Battle of Kranji

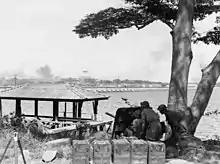
Australian anti-tank gunners overlooking the Johor Causeway between Singapore and Malaya. The men are manning a 2-pounder anti-tank gun.

In the early hours of 10 February, Japanese forces suffered their heaviest losses during the Battle of Singapore. While moving up the Kranji River, advance landing parties from the 4th Regiment of the Imperial Guard Division found themselves under heavy fire from Australian machine gunners and mortar teams. They also found themselves surrounded by oil slicks, which had been created by Allied personnel emptying the nearby Woodlands oil depot, to prevent its capture. A scenario feared by Yamashita came to pass by accident; the oil was set alight by Allied small arms fire, causing many Japanese soldiers to be burnt alive. Sustaining heavy losses, Nishimura requested permission to abandon the operation. However, Yamashita denied the request.